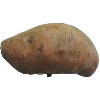
Label: Potato Sweet 1